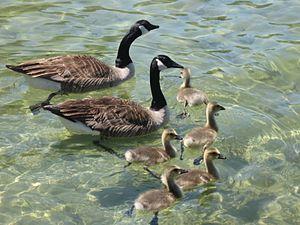
Bernaches du Canada et ses petits